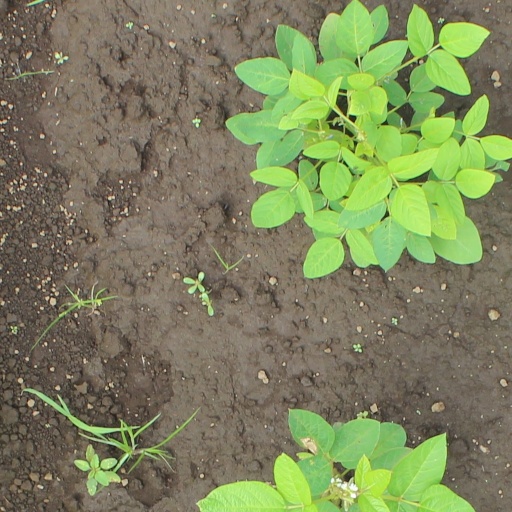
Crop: soybean